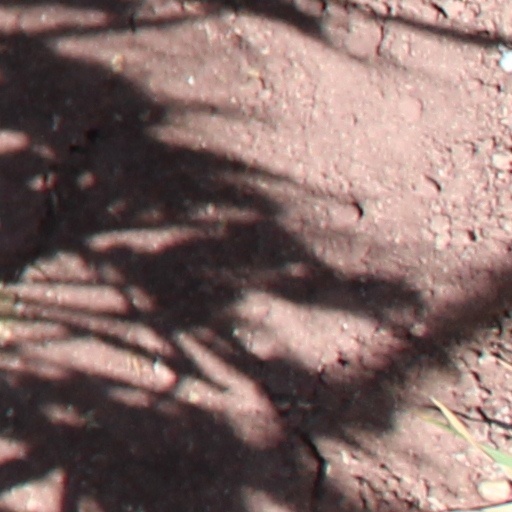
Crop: wheat